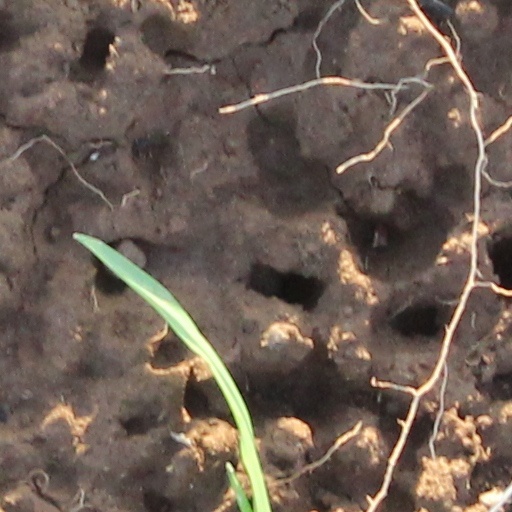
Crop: wheat